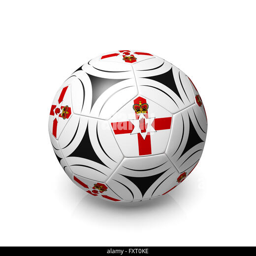
a football with a flag , 3d render on a white background